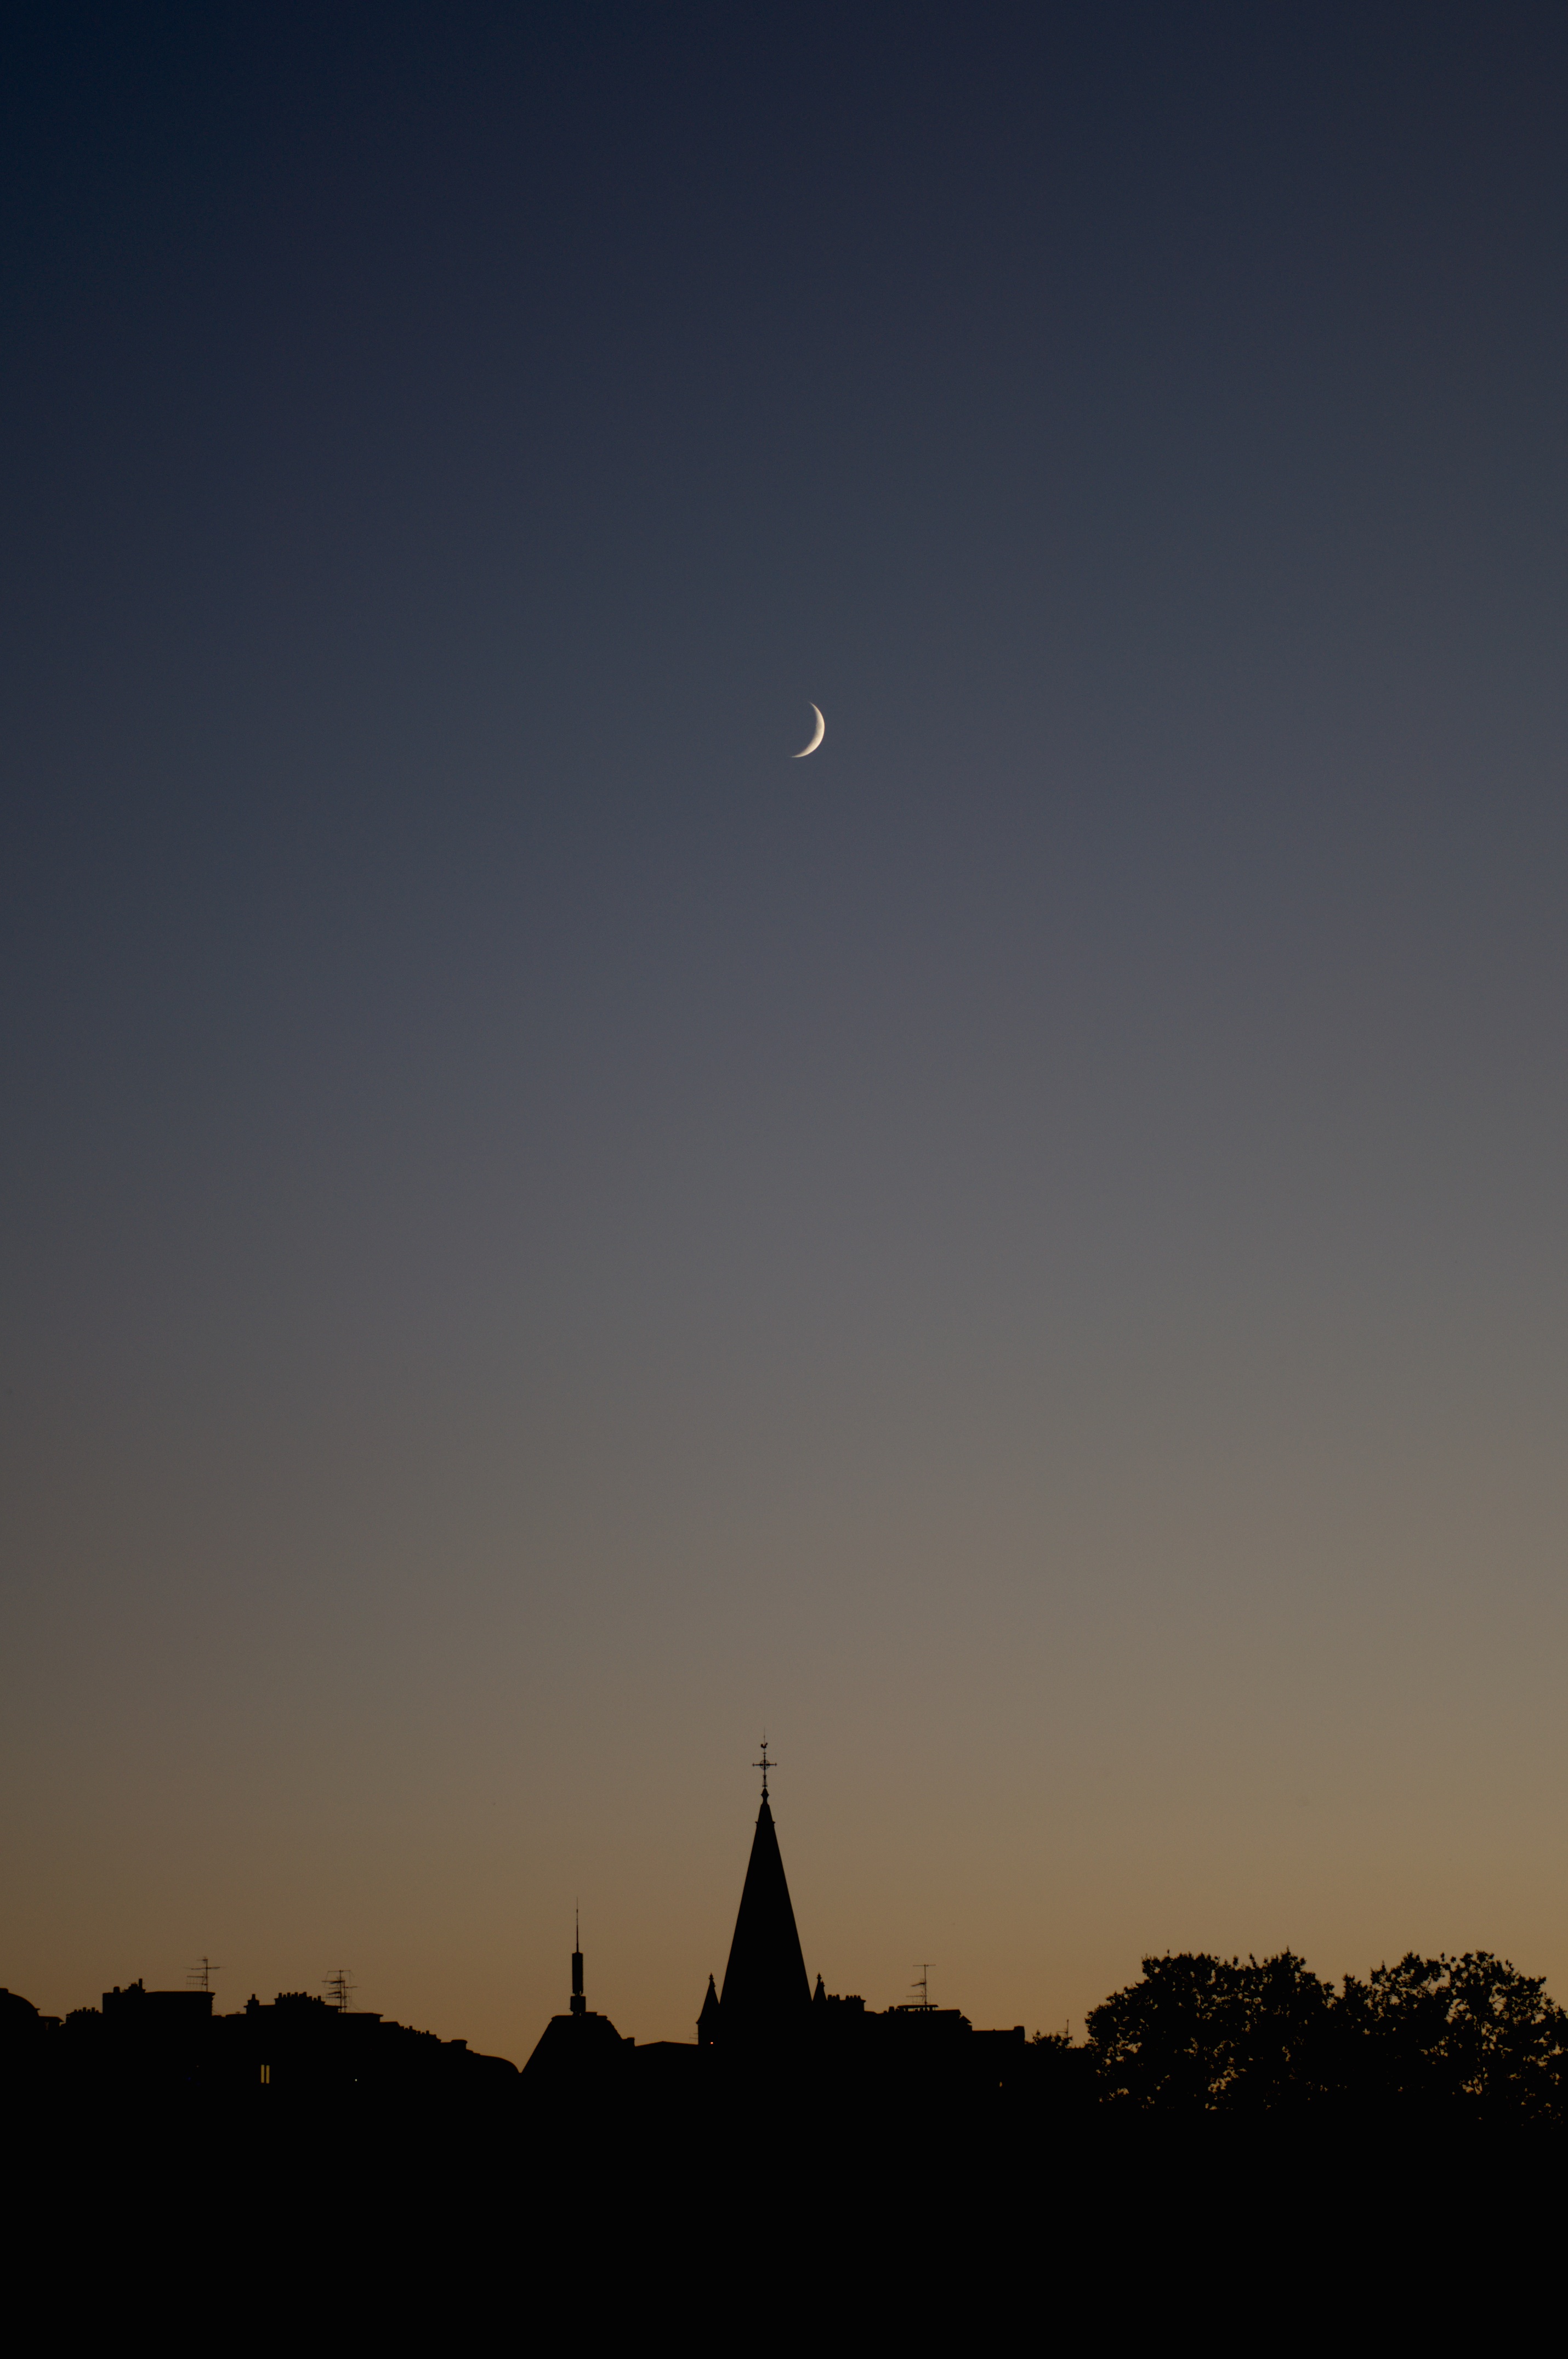
horizon, sky, sun, sunrise, sunset, night, morning, dawn, atmosphere, dusk, evening, moon, crescent, astronomical object, atmosphere of earth